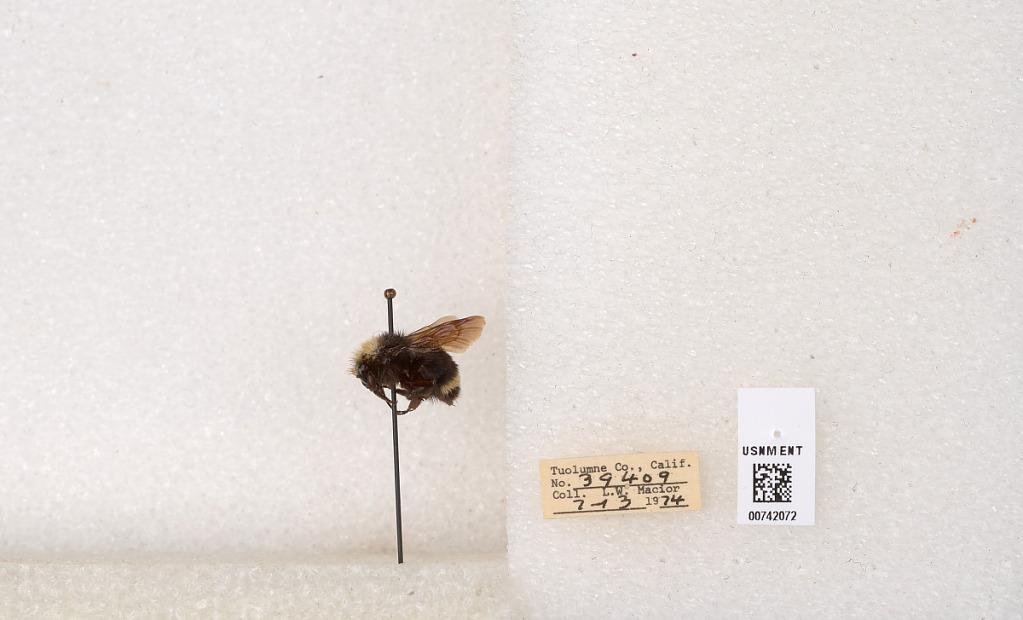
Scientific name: Bombus (Pyrobombus) vosnesenskii Radoszkowski
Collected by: L. Macior
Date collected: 1974-7-13
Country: United States
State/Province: California
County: Tuolumne
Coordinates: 37.9712, -120.228